Emma Bourne

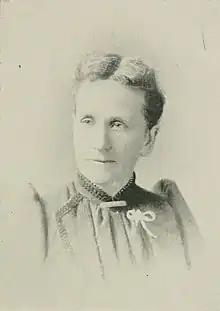
Portrait from "A Woman of the Century"

Emma Bourne (September 5, 1846 – October 5, 1924) was an American temperance activist and social reformer. She was a teacher in the Newark Public Schools for seven years, and for ten years later, was engaged in the life insurance business. Her subsequent activities were devoted to the promotion of the temperance cause in connection with the Woman's Christian Temperance Union (WCTU). Since 1891, and for 19 years, she served as president of the New Jersey WCTU The New Jersey WCTU's organ, "White Ribbon News" was established in 1910 with Bourne serving as its editor.